Steve Priest

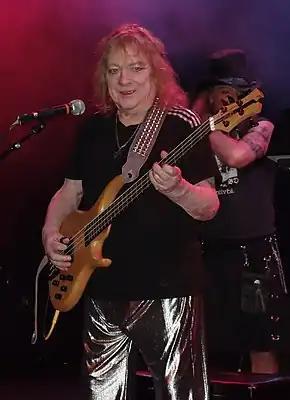
Priest in Dubuque, Iowa in 2018

Stephen Norman Priest (23 February 1948 – 4 June 2020) was an English musician who was the bassist (and, later, co-lead vocalist) of the glam rock band The Sweet.